Lila Leeds

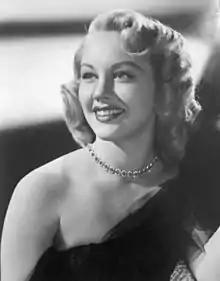

Lila Leeds (born Lila Lee Wilkinson, January 28, 1928 – September 15, 1999) was an American film actress.